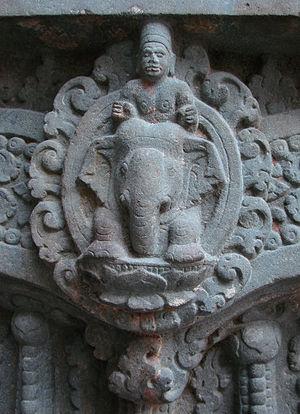
Linteau. Provenance: Cambodge, province de Kompong Thom, Sambor Prei Kuk S7. Style de Sambor Prei Kuk. 1ère moitié du 7ème siècle.Détail:Indra, dieu de l'orage et gardien de l'Est, chevauchant l'éléphant Airavana. Musée Guimet, Paris.
L'architecture khmère est un style très spécifique de construction propre à l'Empire khmer, inspiré des édifices religieux hindouistes de l'Inde et qui affirma le caractère sacré du pouvoir des rois khmers déifiés par des temples gigantesques. Le site le plus connu est celui d'Angkor au Cambodge.